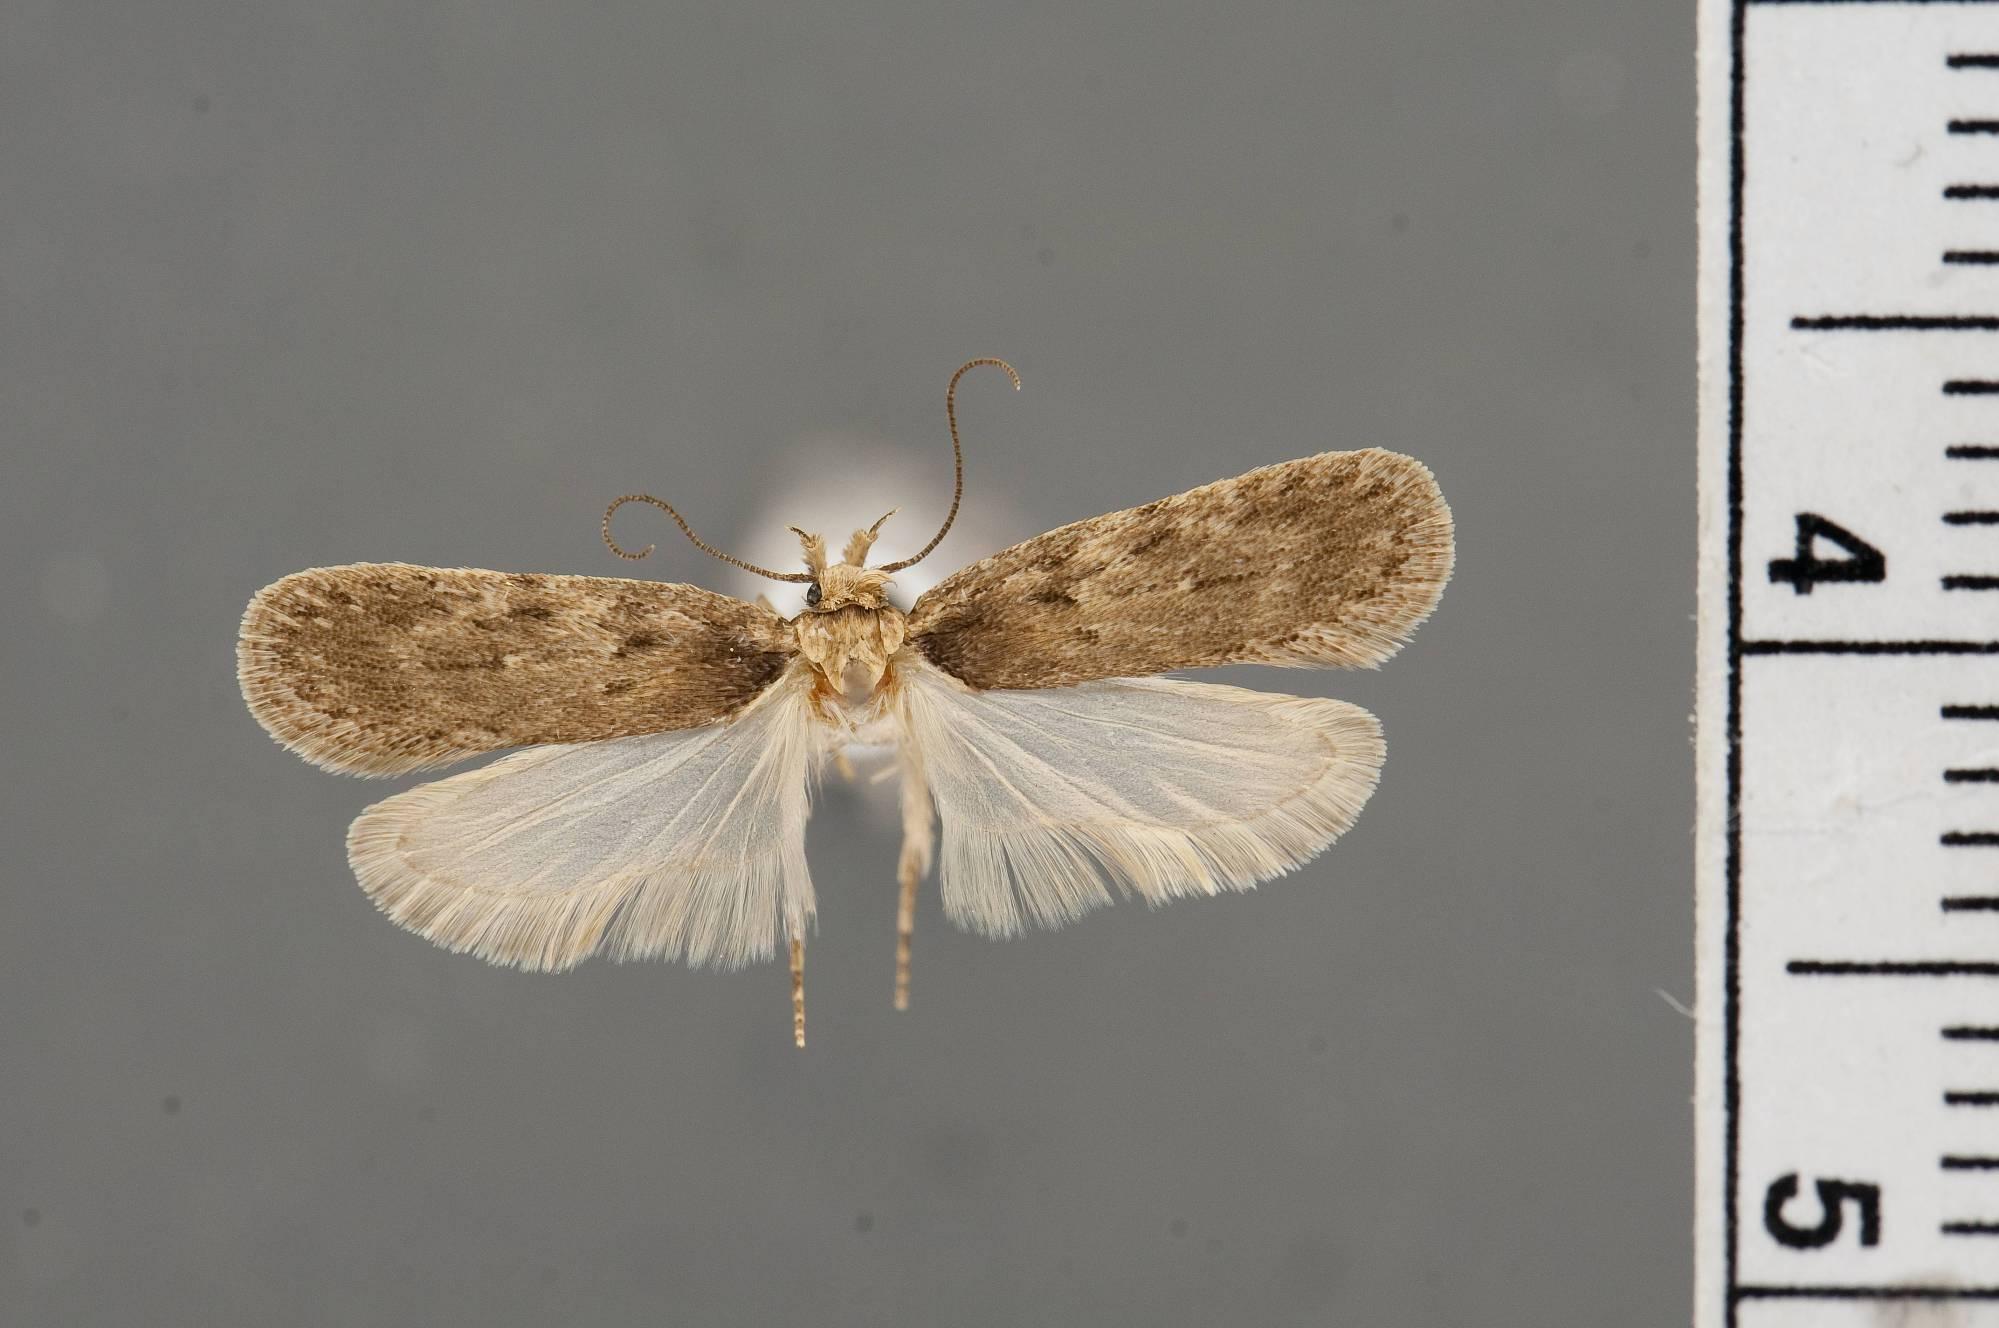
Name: Depressaria pteryxiphaga
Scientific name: Depressaria pteryxiphaga Clarke, 1952
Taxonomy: Animalia, Arthropoda, Insecta, Lepidoptera, Glossata, Depressariidae, Depressariinae
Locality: Ten Sleep, Washakie, Wyoming, United States
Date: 7 Jul 1950